Buddy Roemer 2012 presidential campaign

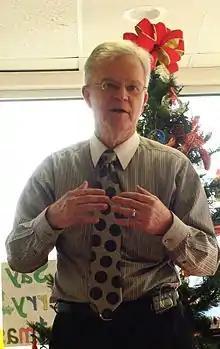
Buddy Roemer addresses the Reform Party of New Jersey

Roemer sought additional third-party options after it became apparent he would not be competitive in any of the Republican primaries. While Roemer had expressed interest in Americans Elect, that organization announced on May 17, 2012, that Roemer had not garnered enough support in its polling to win the party's nomination, and that no one would run on the Americans Elect line in 2012.